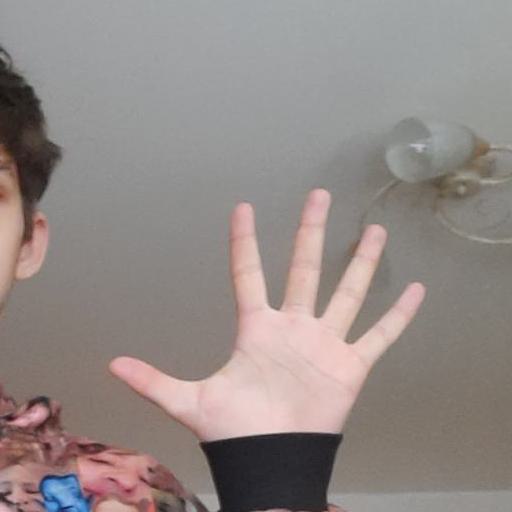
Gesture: palm